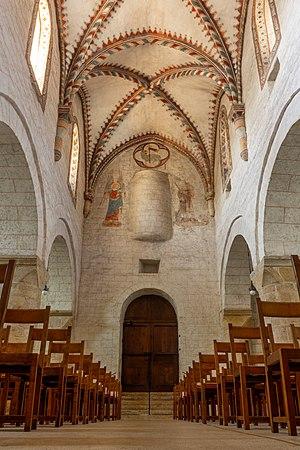
Interieur de l'abbatiale de Romainmôtier.
L'ancienne abbatiale clunisienne Saint-Pierre-et-Saint-Paul, aujourd'hui église réformée, se situe dans la commune suisse de Romainmôtier, dans le canton de Vaud.